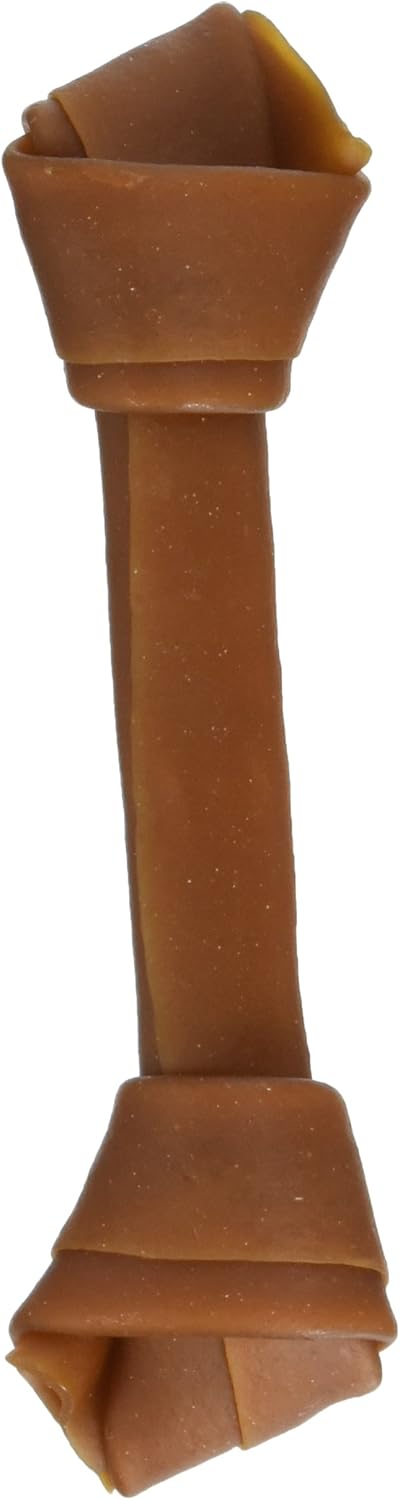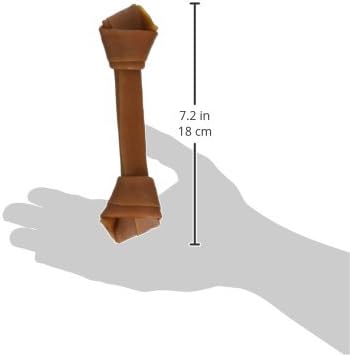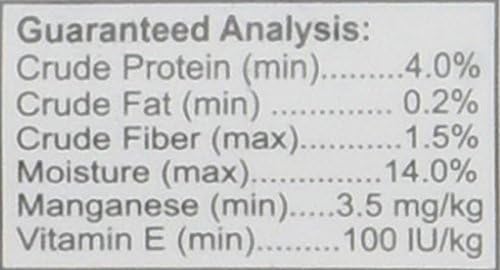
Petmatrix Sbbs-02323 24 Piece Smart Bone Value Single Peanut Butter, Large
Category: Pet Supplies
Pet matrix SBBS-02323 24 piece smart bone value single peanut butter, large. Smartbones have all the benefits of a rawhide chew - without the rawhide! many veterinarians are concerned with the potential health risks associated with dogs consuming rawhide. No rawhide Smartbones are made with real peanut butter, chicken and wholesome vegetables for a scrumptious taste dogs can't resist!
Features: Contains 1- 2.9Oz Bone | Rawhide-Free | Easy To Digest